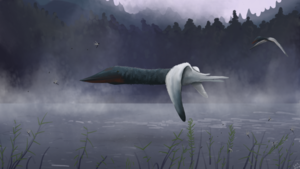
Azhdarcho est un genre éteint de ptérosaures ptérodactyloïdes ayant vécu en Ouzbékistan au Crétacé supérieur, soit il y a environ 92 Ma.